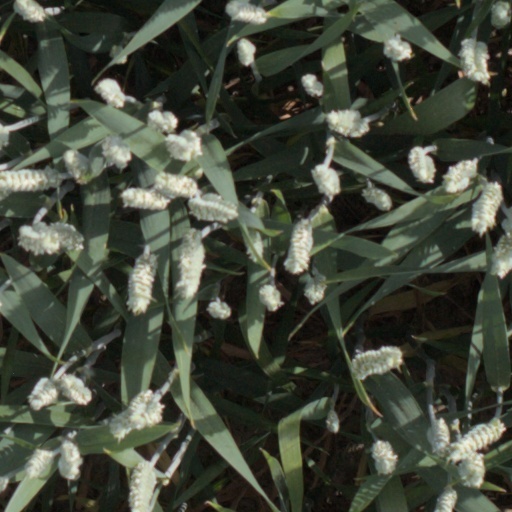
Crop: wheat